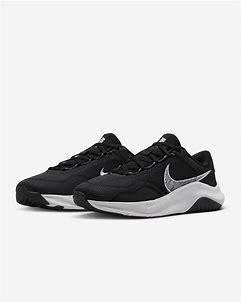
Brand: Nike
Model: Legend Essential 3 Next Nature